Premios 40 Principales for Best Spanish New Artist

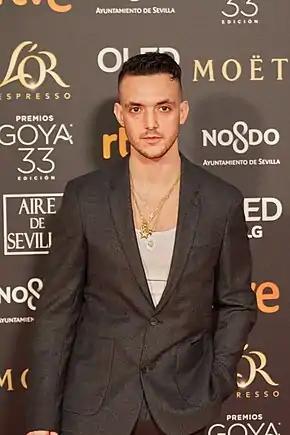
2017 winner C. Tangana.

The Premio 40 Principales for Best Spanish New Artist is an honor presented annually at Los Premios 40 Principales, the annual awards organised by Spain's top music radio Los 40 Principales.